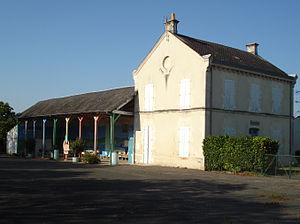
L'ancienne école desgarçon d'Aulnay
Aulnay, est une commune du Sud-Ouest de la France située dans le département de la Charente-Maritime.